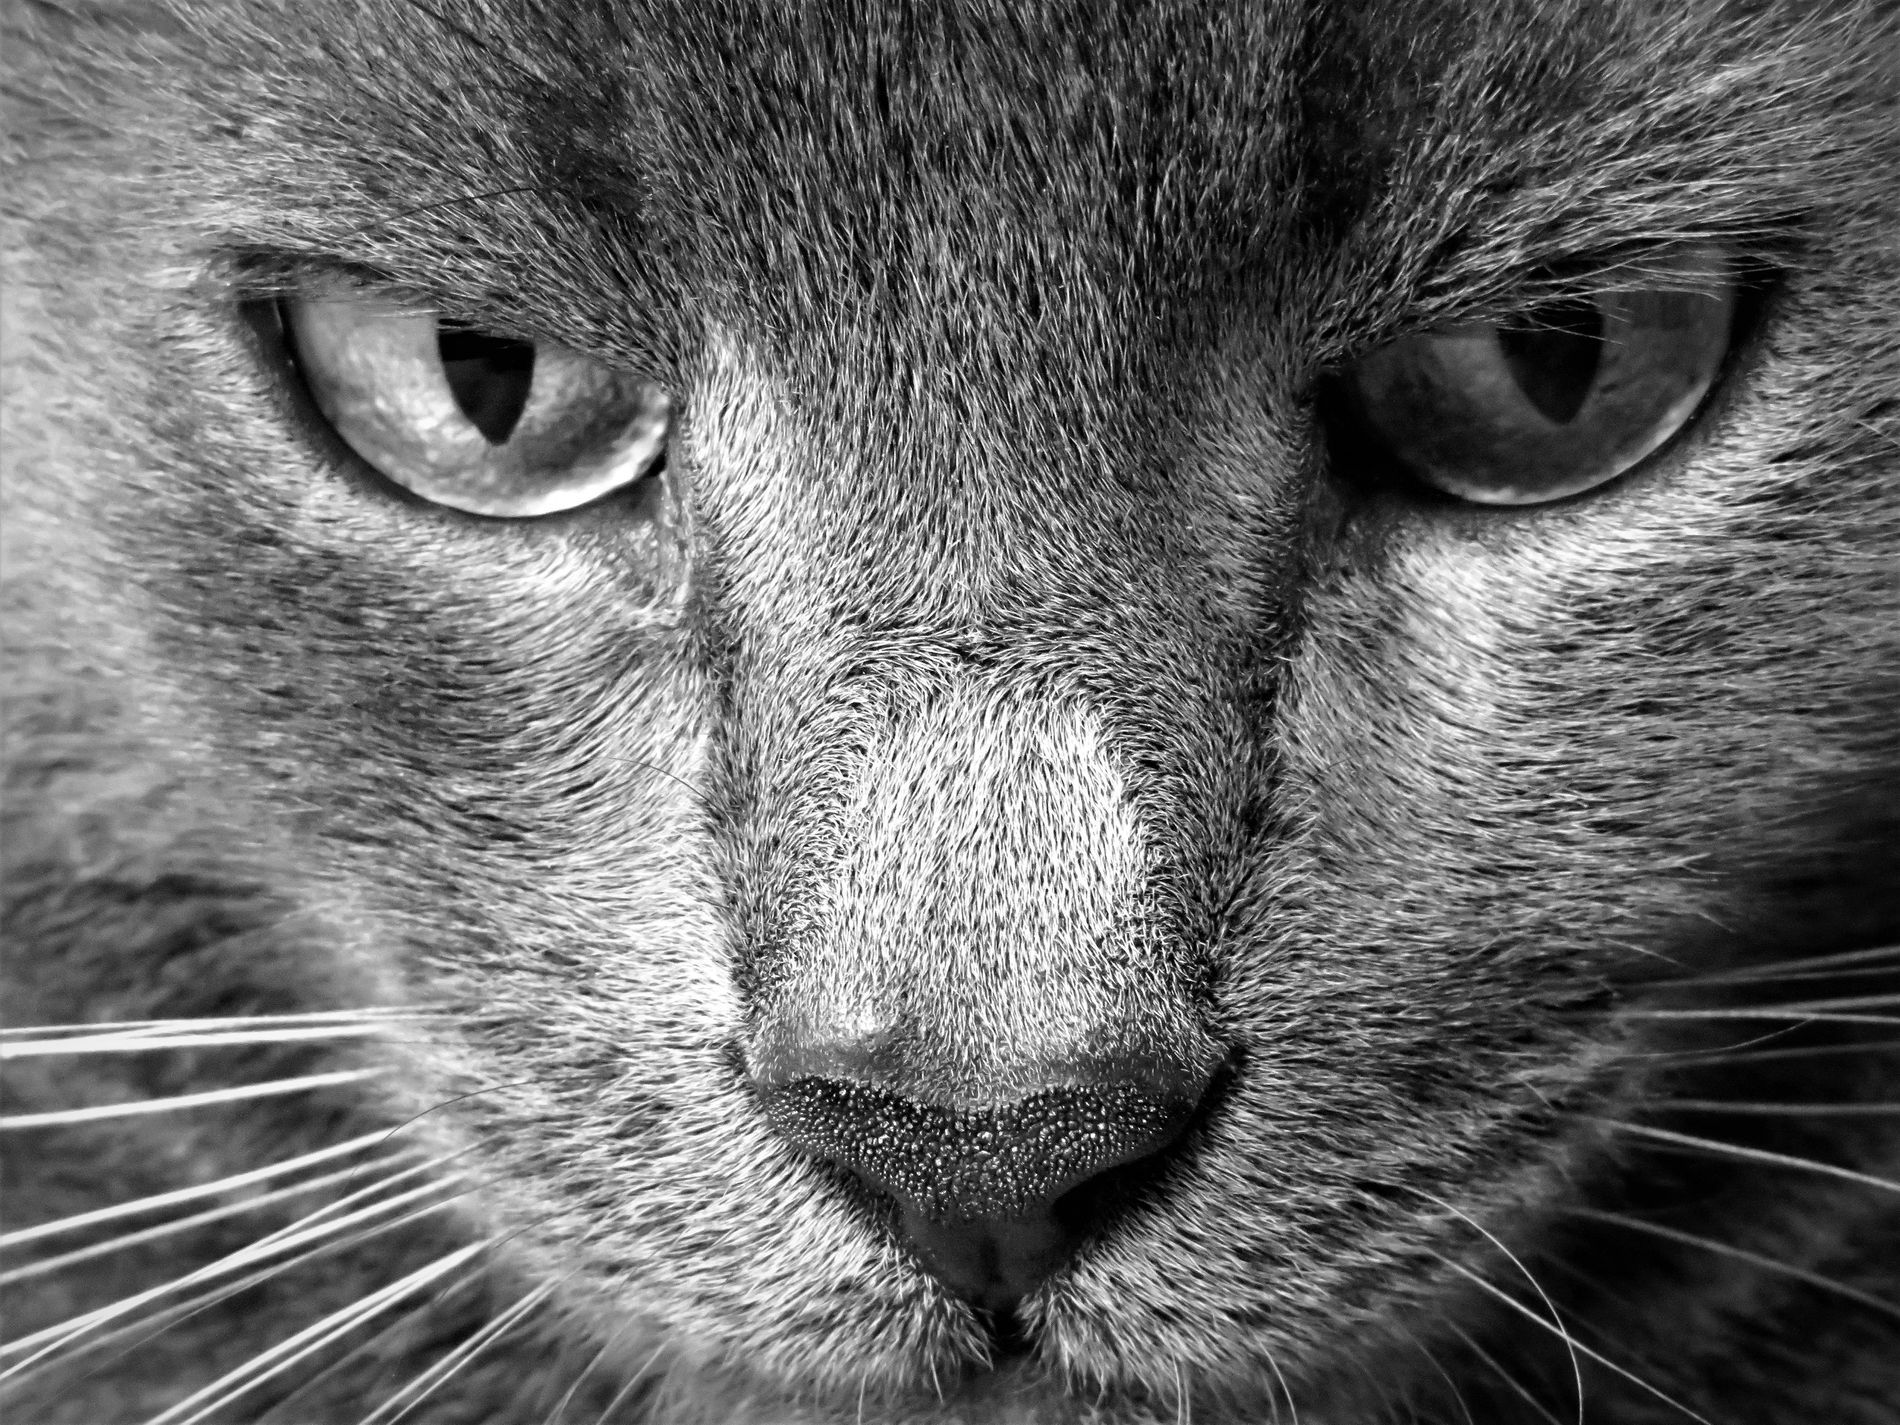
Intense Gaze
close-up shot of a cat's face, highlighting its piercing eyes and detailed fur texture in black and white.
A Close-up shot of the image shows the cat's features in fine detail, with emphasis on the eyes and nose, giving it a strong and striking appearance. The lighting and monochromatic color enhance the sense of intensity and mystery.
Labels: Animal, Cat, Mammal, Pet, Abyssinian, Snout, Manx
Camera: Canon Canon PowerShot SX720 HS
Aperture: F5
Exposure: 1/15 sec
ISO: 1600
Focal length: 16.9 mm